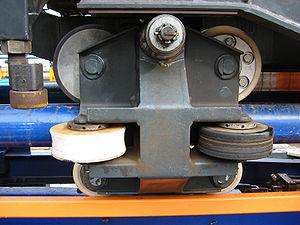
On entend par rails tubulaires, deux rails parallèles et de forme cylindrique permettant aux wagons des montagnes russes de réaliser des manœuvres beaucoup plus audacieuses et de traverser des éléments plus tortueux que ce que permet le rail traditionnel plat.
John A. Miller est un concepteur et constructeur de montagnes russes. Il a déposé plus de 100 brevets, dont beaucoup concernant la sécurité et la technologie des montagnes russes et qui demeurent encore aujourd'hui des éléments clés dans la conception de ce type d'attraction. Il a conçu plus de 60 parcours de montagnes russes de son vivant.